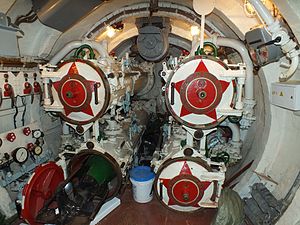
Undervandsbåd / Bevæbning
Torpedoluger på sovjetisk ubåd C-56
En undervandsbåd, ofte benævnt ubåd, er et fartøj til sejlads på og under vandoverfladen. Undervandsbåde findes i mange typer, til militære, videnskabelige og andre formål. Den første undervandsbåd så dagens lys i 1600-tallet, men der gik mange år, før skibstypen så småt begyndte at få en praktisk anvendelse. De første undervandsbåde havde et militært formål, men først under 1. Verdenskrig fik de en reel betydning.